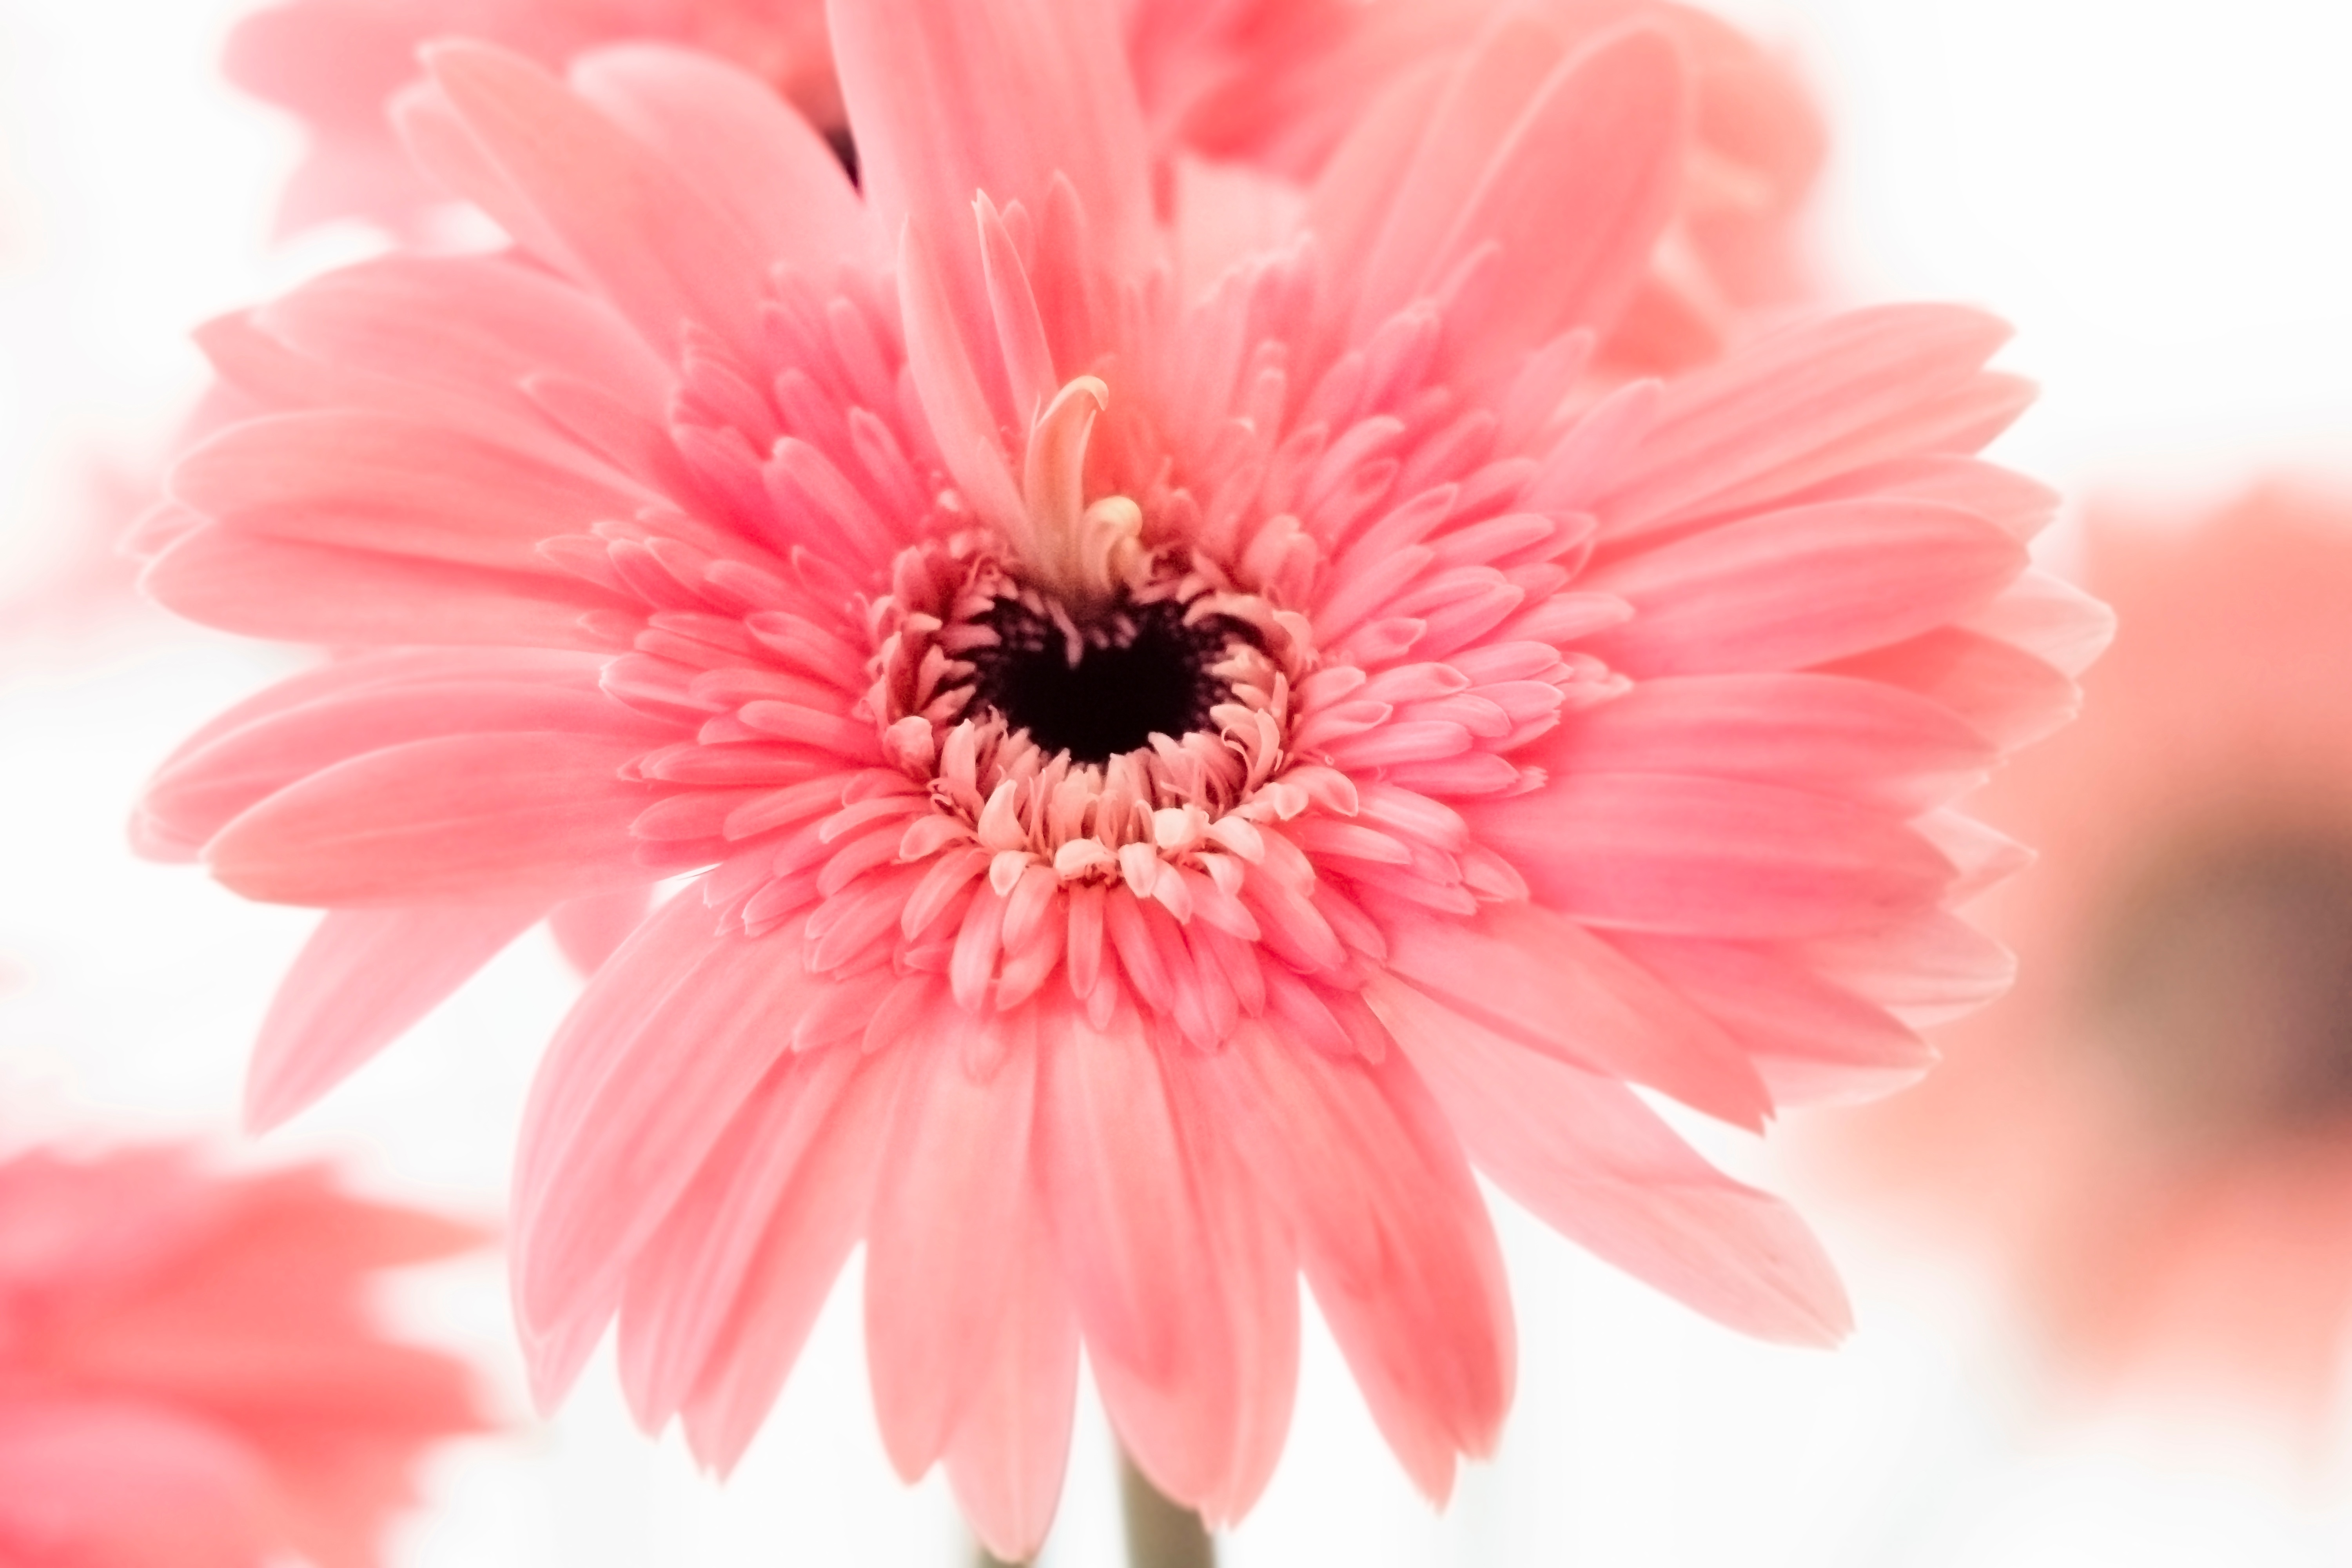
plant, flower, petal, pink, gerbera, macro photography, flowering plant, daisy family, land plant